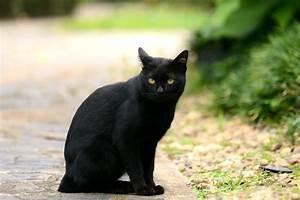
cat